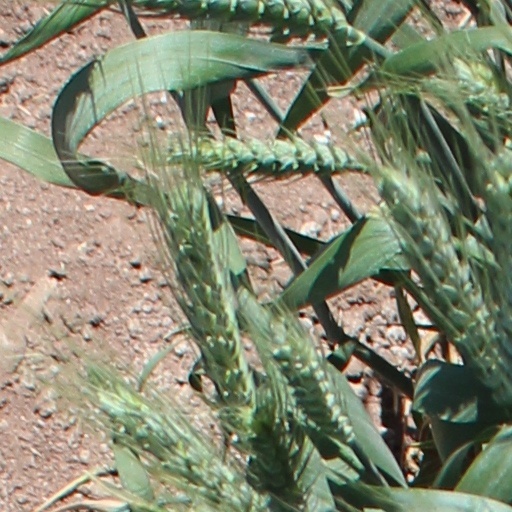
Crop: wheat